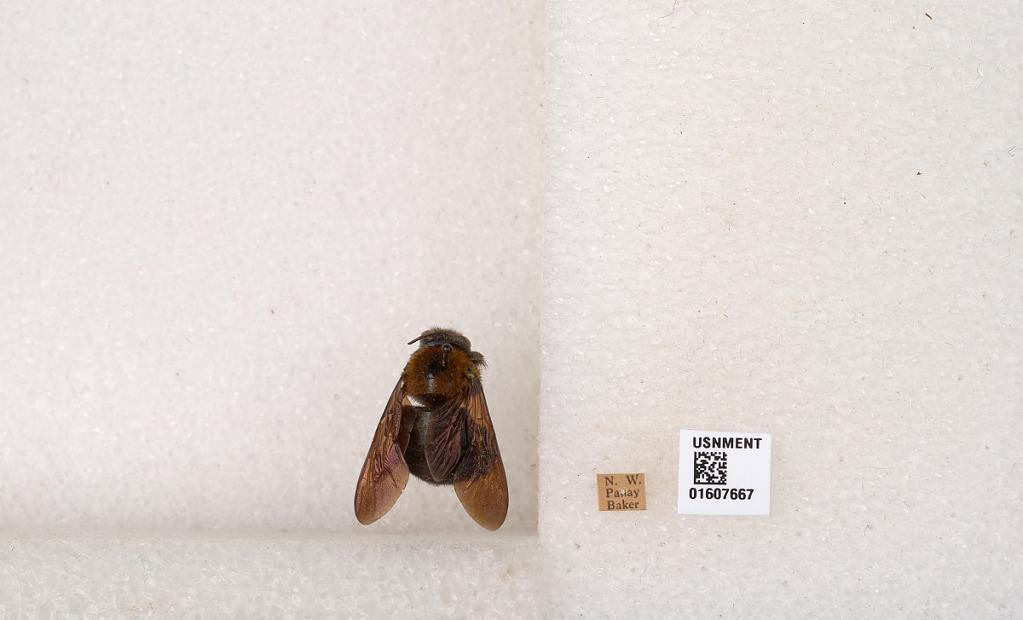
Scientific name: Xylocopa (Koptortosoma) cuernosensis (Cockerell)
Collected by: Baker
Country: Philippines
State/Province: Western Visayas
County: Capiz
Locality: N. W. Panay
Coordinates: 11.1728, 122.504